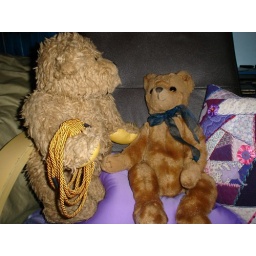
Bondage bears resting, kitten bear and Percy bear in a quiet moment